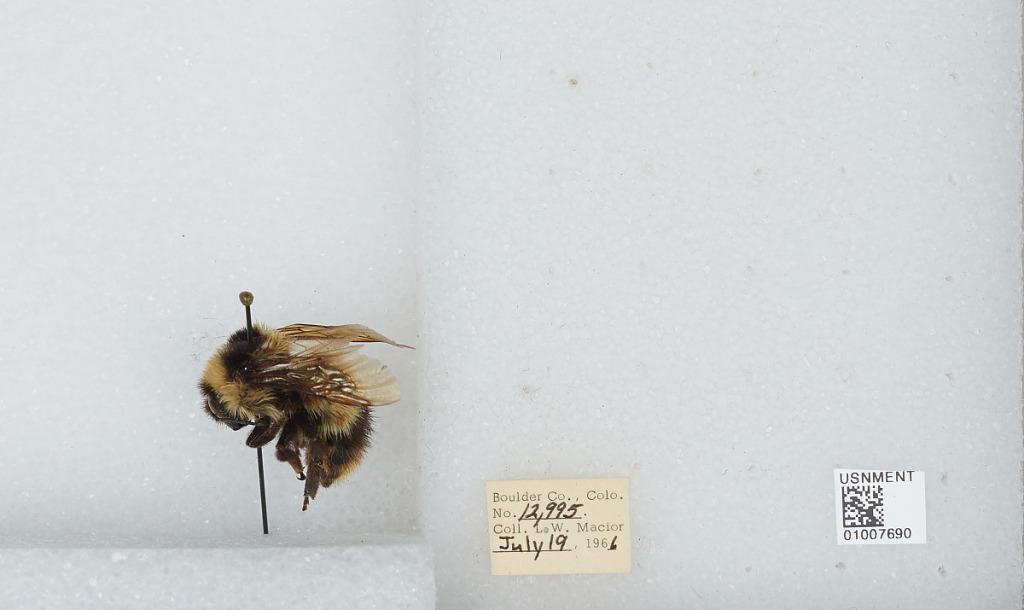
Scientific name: Bombus (Alpinobombus) balteatus Dahlbom
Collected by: L. Macior
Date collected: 1966-7-19
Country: United States
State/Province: Colorado
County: Boulder
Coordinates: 40.0275, -105.252